Bartolomeo Montagna

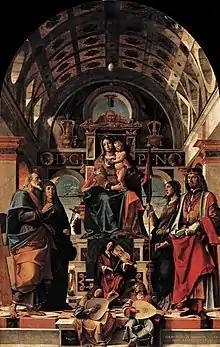
"Madonna and Child Enthroned with Saints" from San Michele (c. 1497-1499)

His first known documented commission was for two paintings for the Scuola Grande di San Marco in Venice. The paintings were contracted to depict the Deluge (flood myth) and another scene from Genesis, however their final status is unknown as they were destroyed in a fire in 1485. The next known record of Montagna's work is for an altarpiece in the hospital of Vicenza, of which the current whereabouts are also unknown.